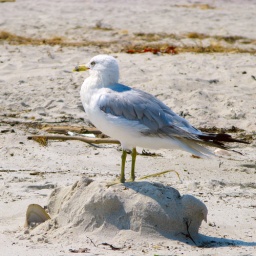
A gull stands watch upon the ruins of a once mighty sand castle